Cuba

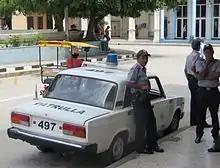
A Lada Riva police car in Holguín

The main island, named Cuba, is long, constituting most of the nation's land area and is the largest island in the Caribbean and 17th-largest island in the world by land area. The main island consists mostly of flat to rolling plains apart from the Sierra Maestra mountains in the southeast, whose highest point is Pico Turquino.